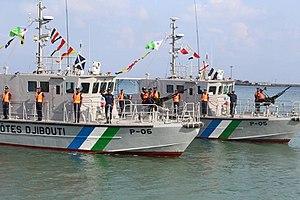
Les navires de la marine djiboutienne (Garde-Cotes) se sont rassemblés au port de Djibouti pour une célébration.